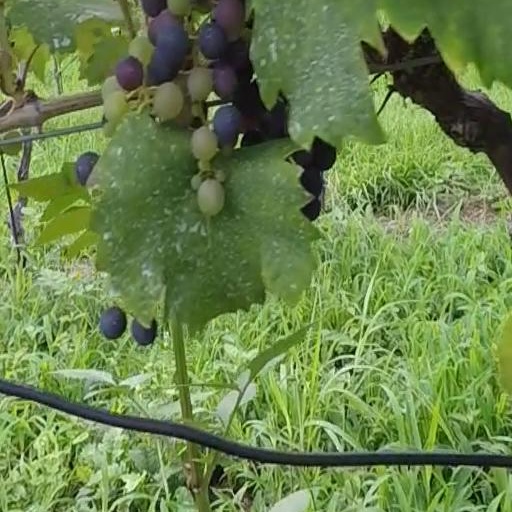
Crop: grape